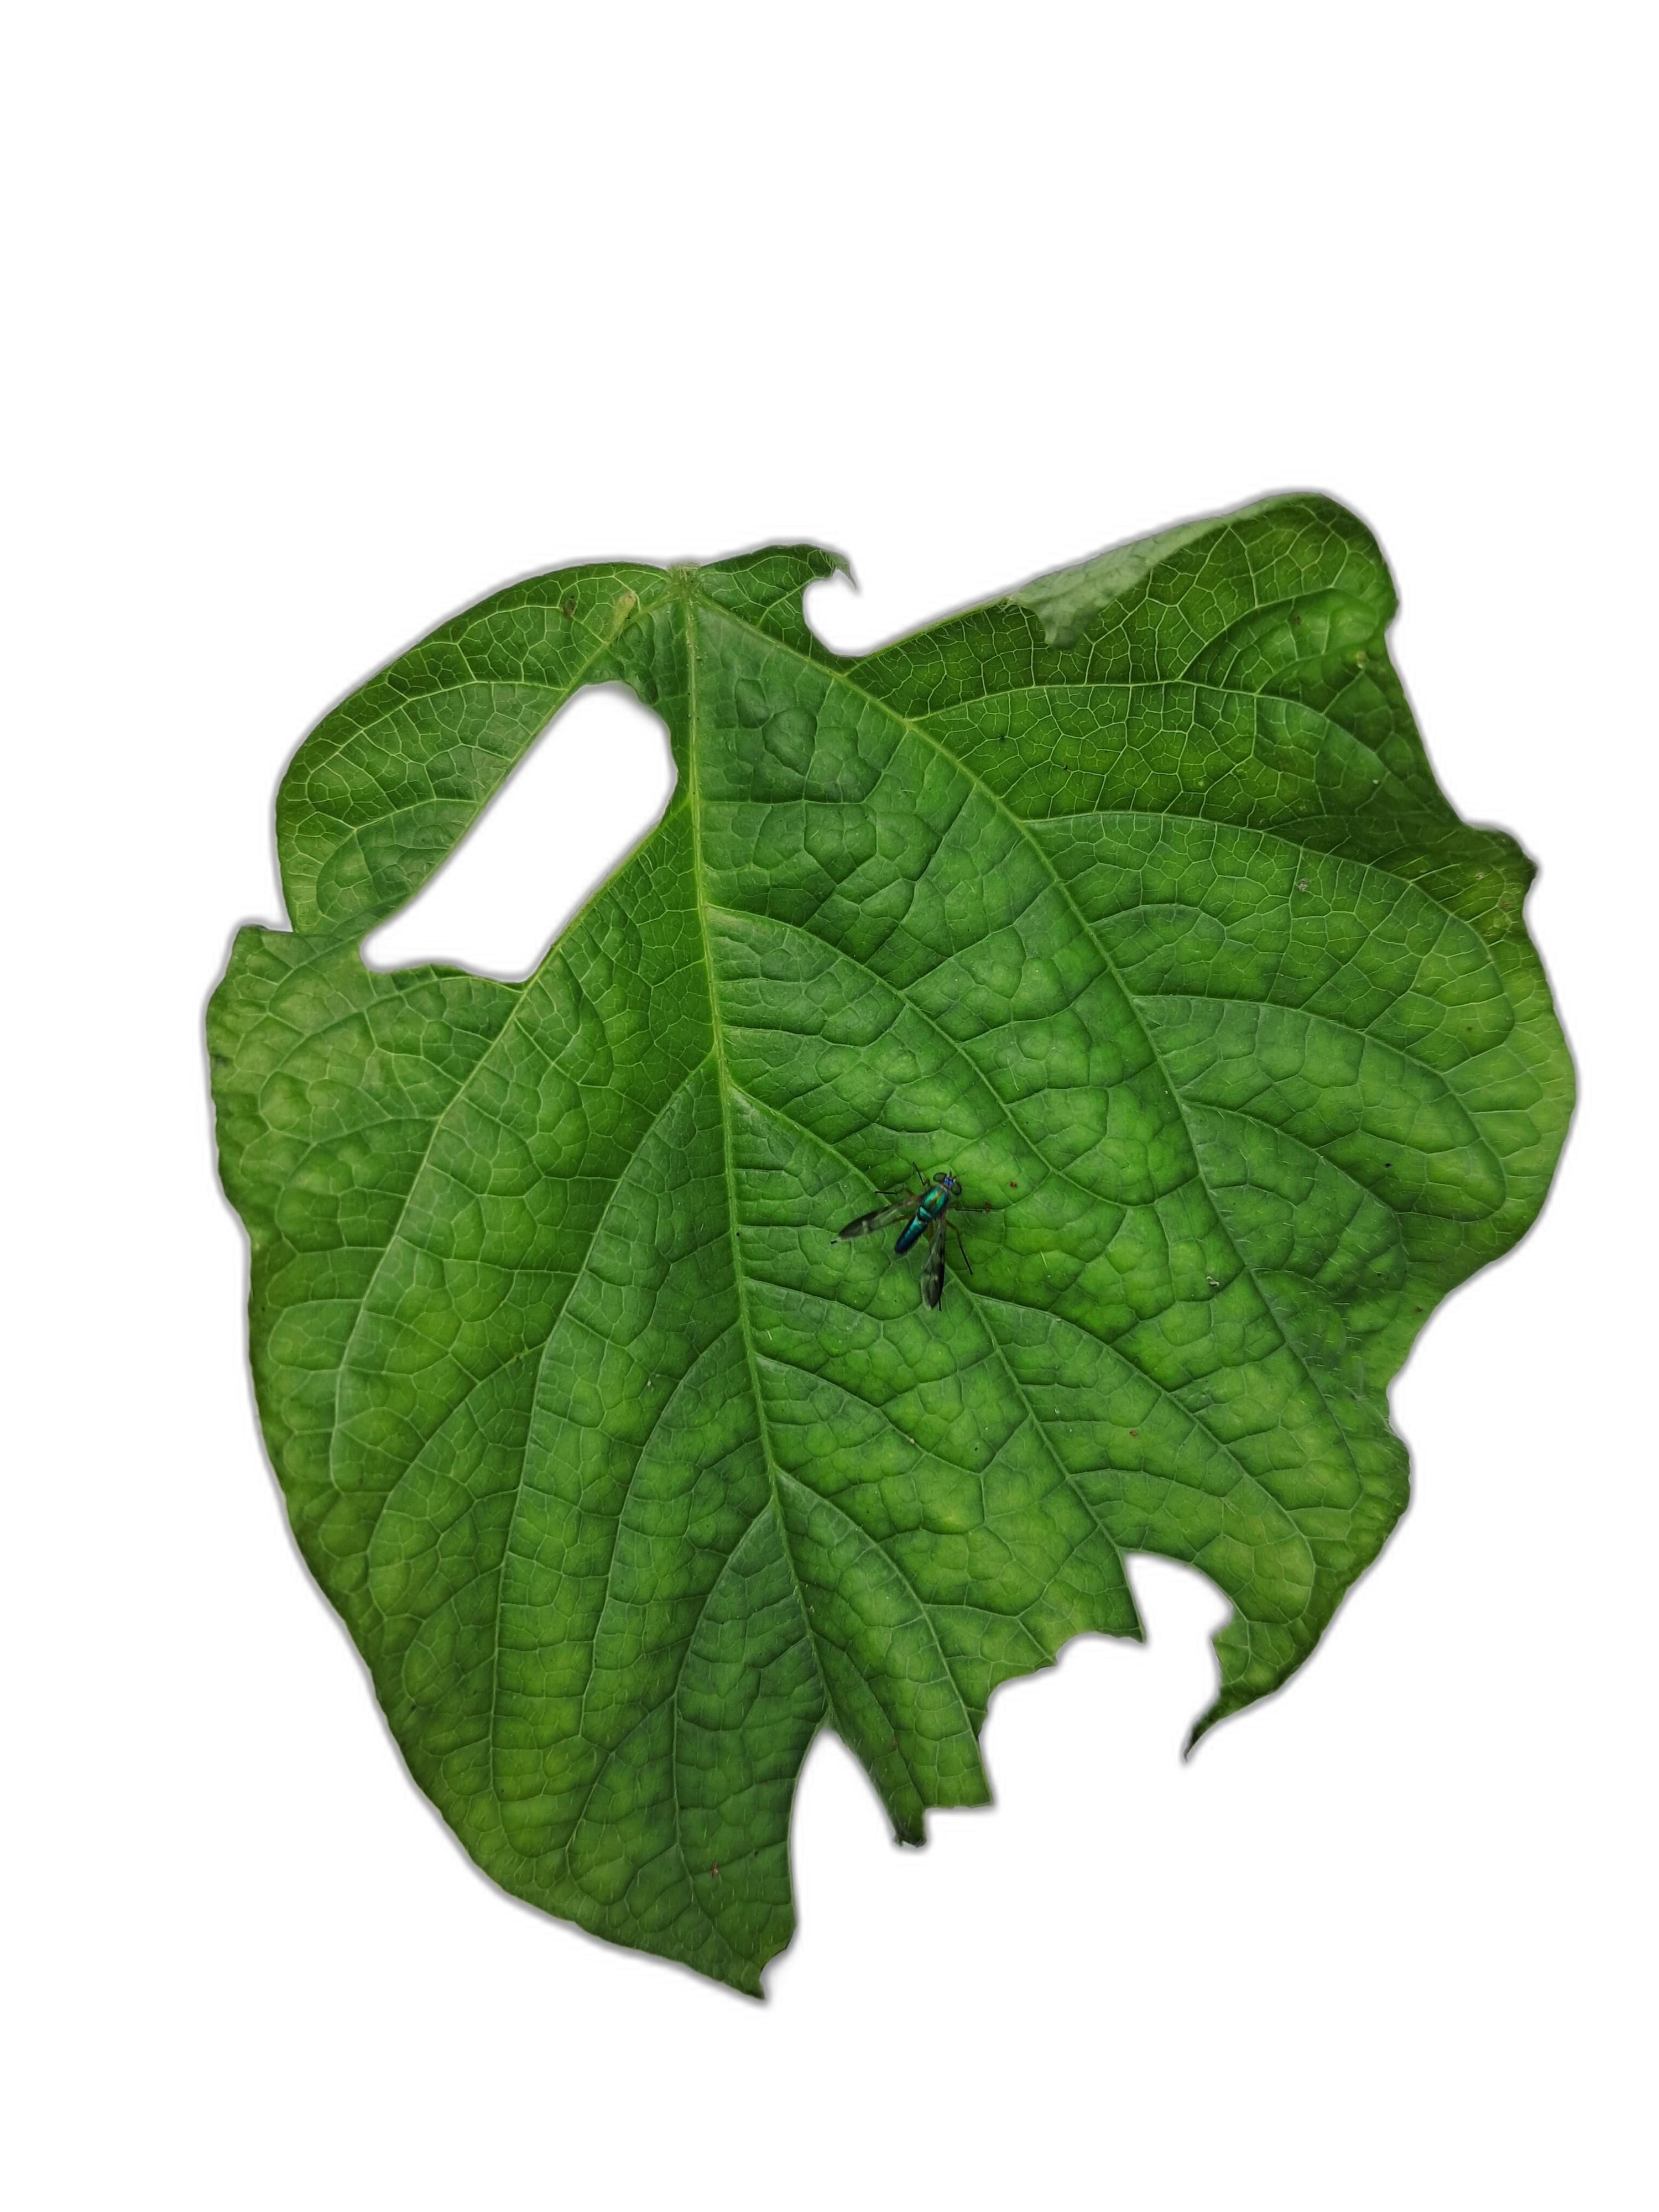
Label: Leaf Crinkle